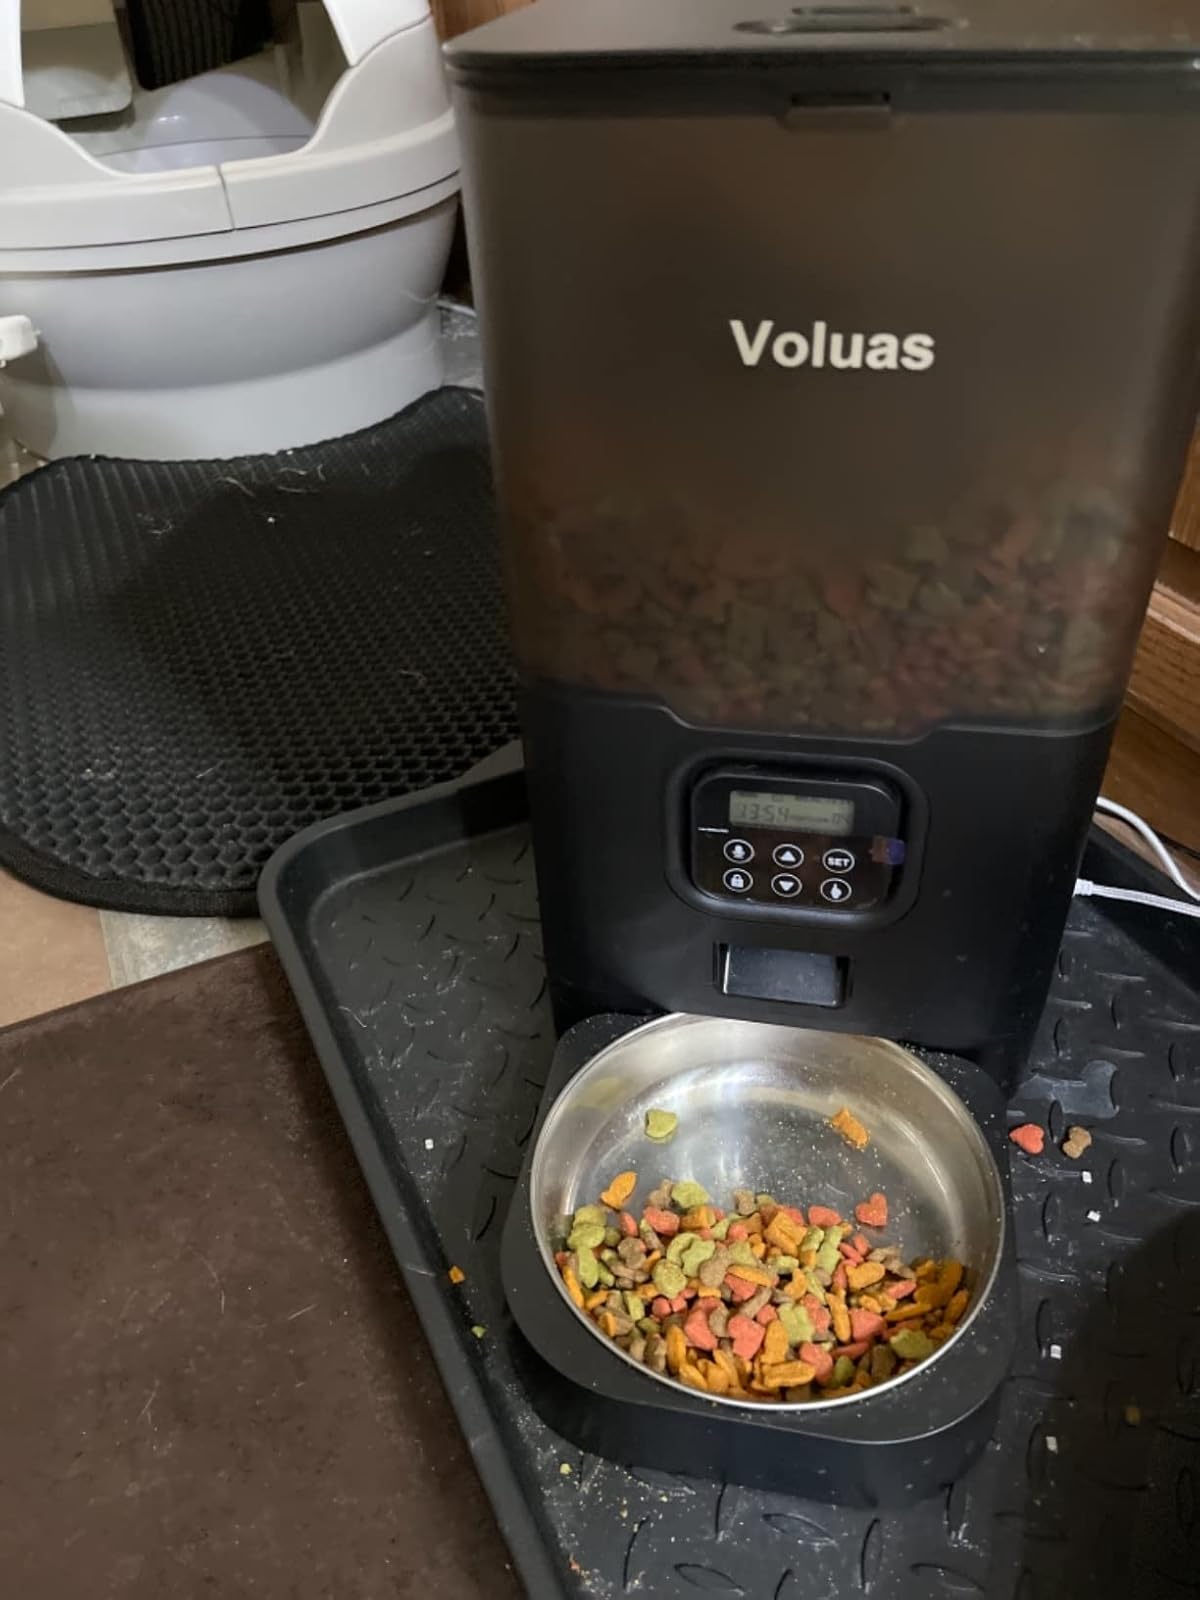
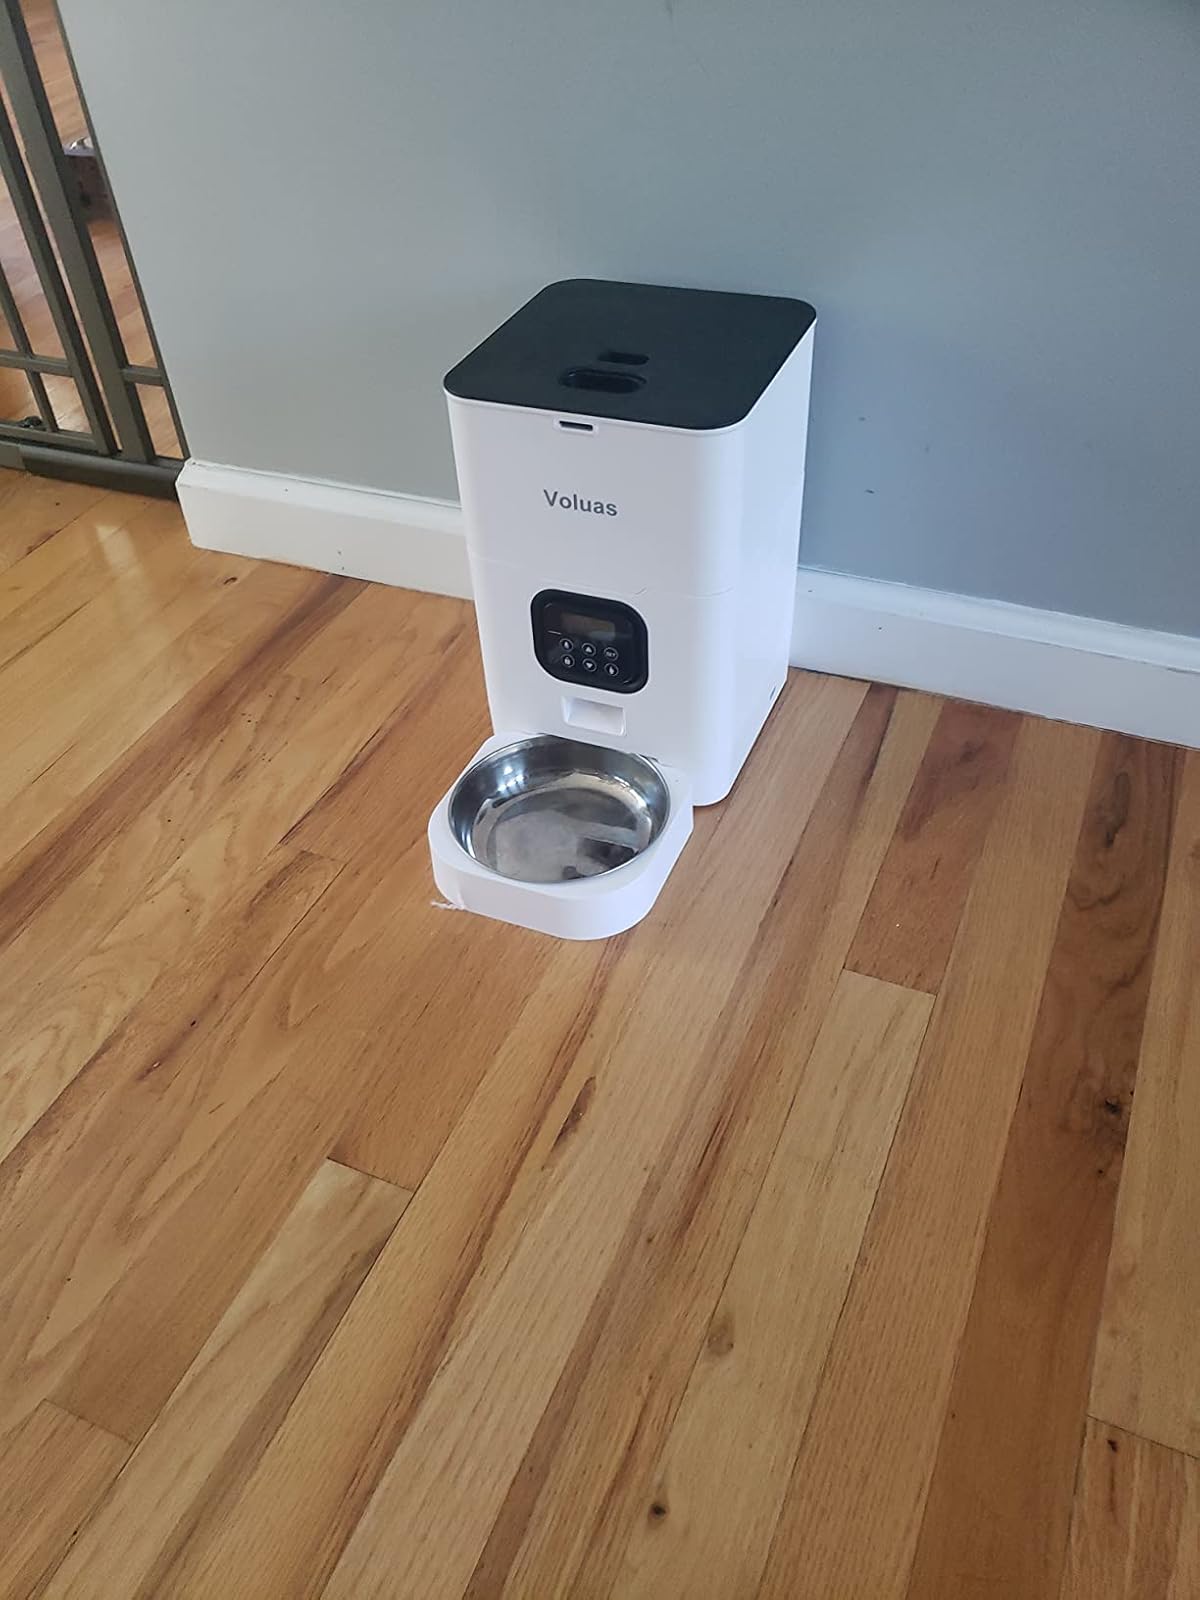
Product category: items_feeder
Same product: no